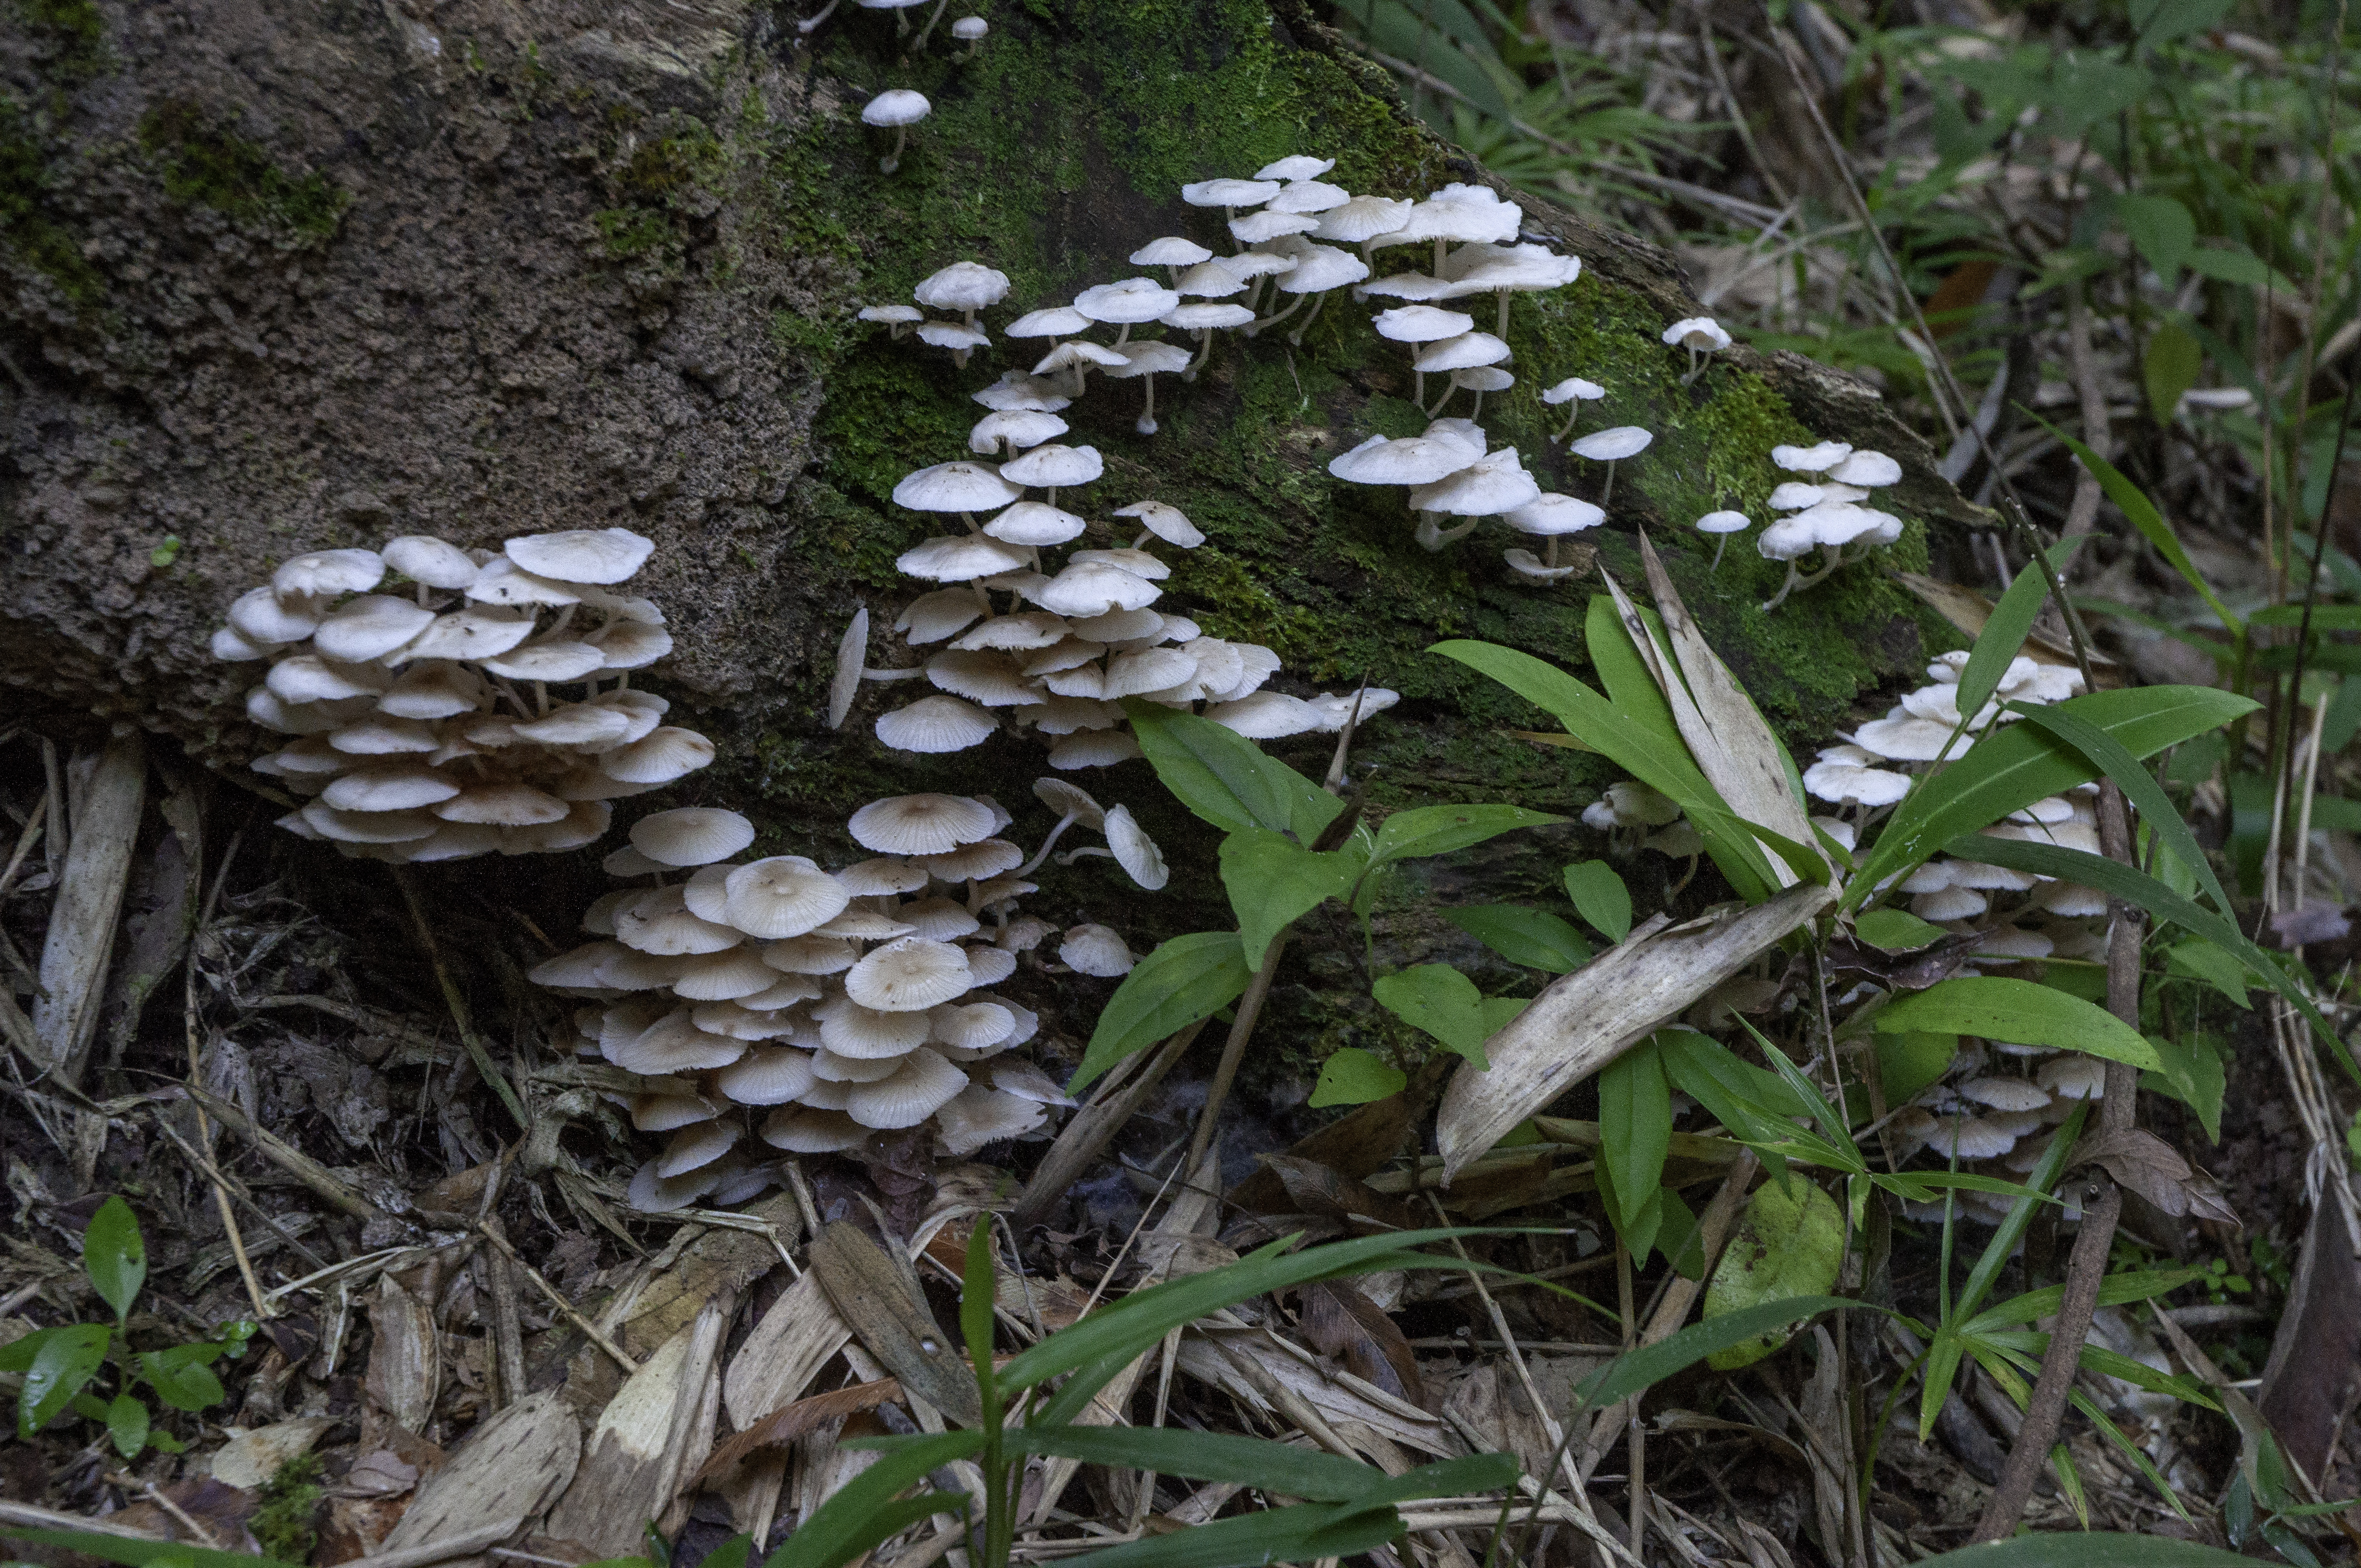
mushrooms, forest, nature, flora, fungus, oyster mushroom, edible mushroom, mushroom, plant, flower, hen of the wood, grass, pleurotus eryngii